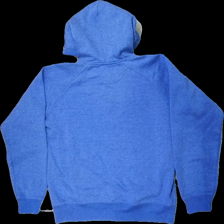
View: back
Type: Hoodie
Category: Ladies
Brand: Not in the list
Brand text on label: Donnay
Colors: Blue, White
Material: 78% poly, 22% cott
Pattern: Logo print
Cut: Regular
Size: M
Season: All
Price range: <50
Recommended usage: Export
Description: Blue zipped hoodie with logo embroidery from Donnay, size M. Poor condition.